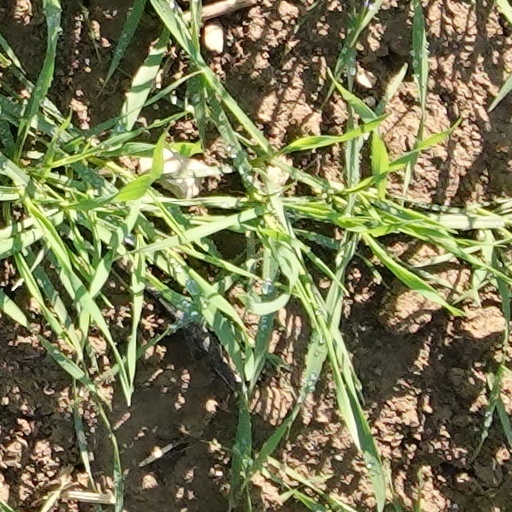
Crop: wheat